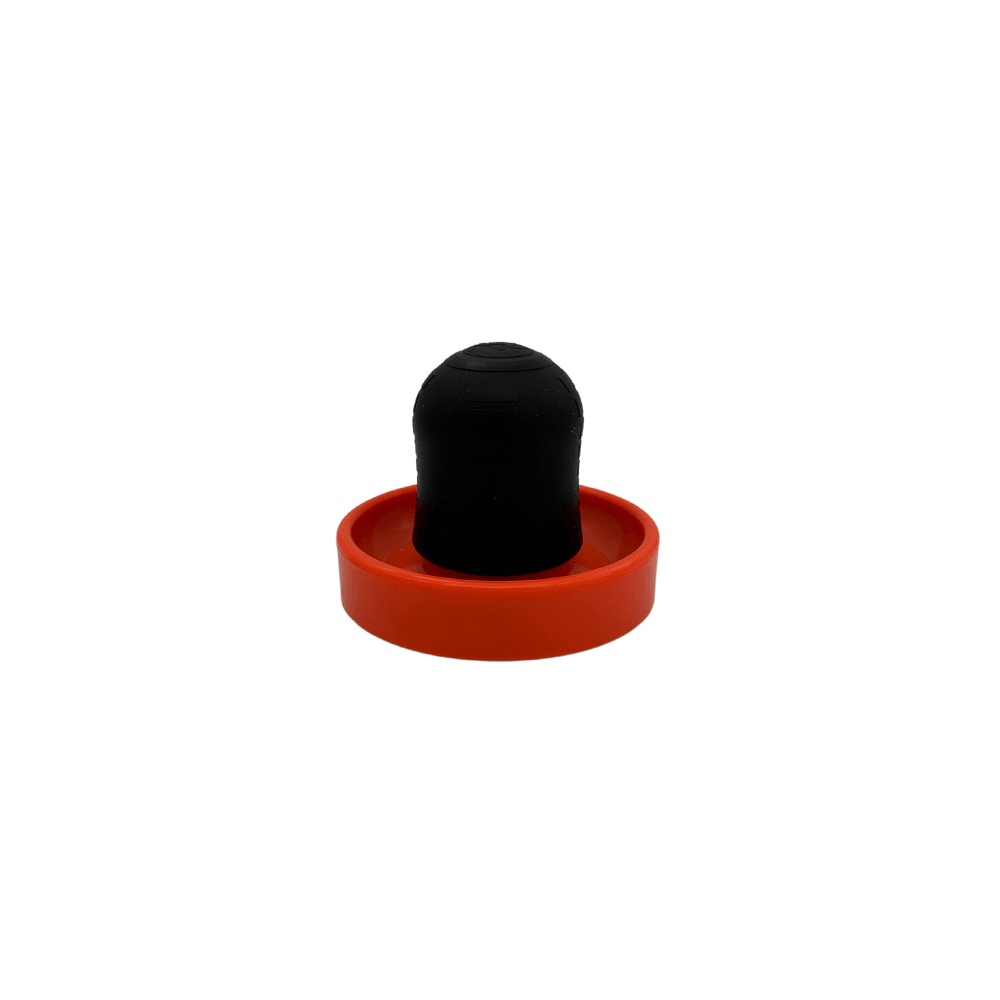
Deluxe Paddle / Bat - Air Hockey Spares - Red
Replacement deluxe paddle/bat for your air hockey table in red. 95mm Width x 80mm Height If you require a spare part that is not listed, please get in touch via email at help@maxxgrab.com or call us on 01507 441144.
Brand: Maxx Grab
Category: Sporting Goods > Indoor Games > Air Hockey > Air Hockey Equipment > Air Hockey Pushers